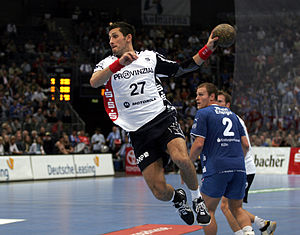
Alexander Petersson
Alexander Petersson i kamp for Rhein-Neckar Löwen
Alexander Petersson er en islandsk håndboldspiller af lettisk og tyskbaltisk oprindelse. Han var oprindeligt sovjetisk/lettisk statsborger og spillede for Letland, men i 2004 skiftede han statsborgerskabet ud til fordel for Island, og han spiller nu for dette landshold.